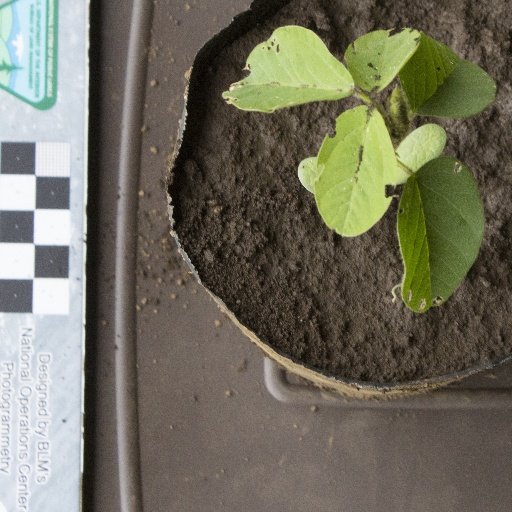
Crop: soybean